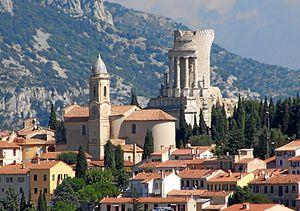
Le trophée des Alpes est un monument romain commémoratif datant de 7-6 av. J.-C. et situé sur la commune de La Turbie, surplombant la principauté de Monaco. Son nom latin était Tropæum Alpium.
La Turbie est une commune française du département des Alpes-Maritimes, en région Provence-Alpes-Côte d'Azur. Elle est surtout connue pour le Trophée d'Auguste qui la domine.
Levens est une commune française située dans le département des Alpes-Maritimes, en région Provence-Alpes-Côte d'Azur.
Un trophée [formé à partir de l'adjectif grec ancien τροπαῖος ] est une marque de l'accomplissement d'une action particulière. Généralement, le trophée est une récompense remise au vainqueur d'une épreuve. Le trophée peut également être une preuve arrachée au vaincu, que le vainqueur garde comme marque de son acte.